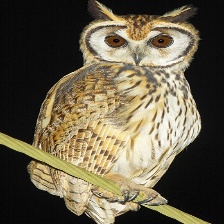
Species: STRIPED OWL
Scientific name: ASIO CLAMATOR
ImageNet parent category: great_grey_owl